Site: brandenburg
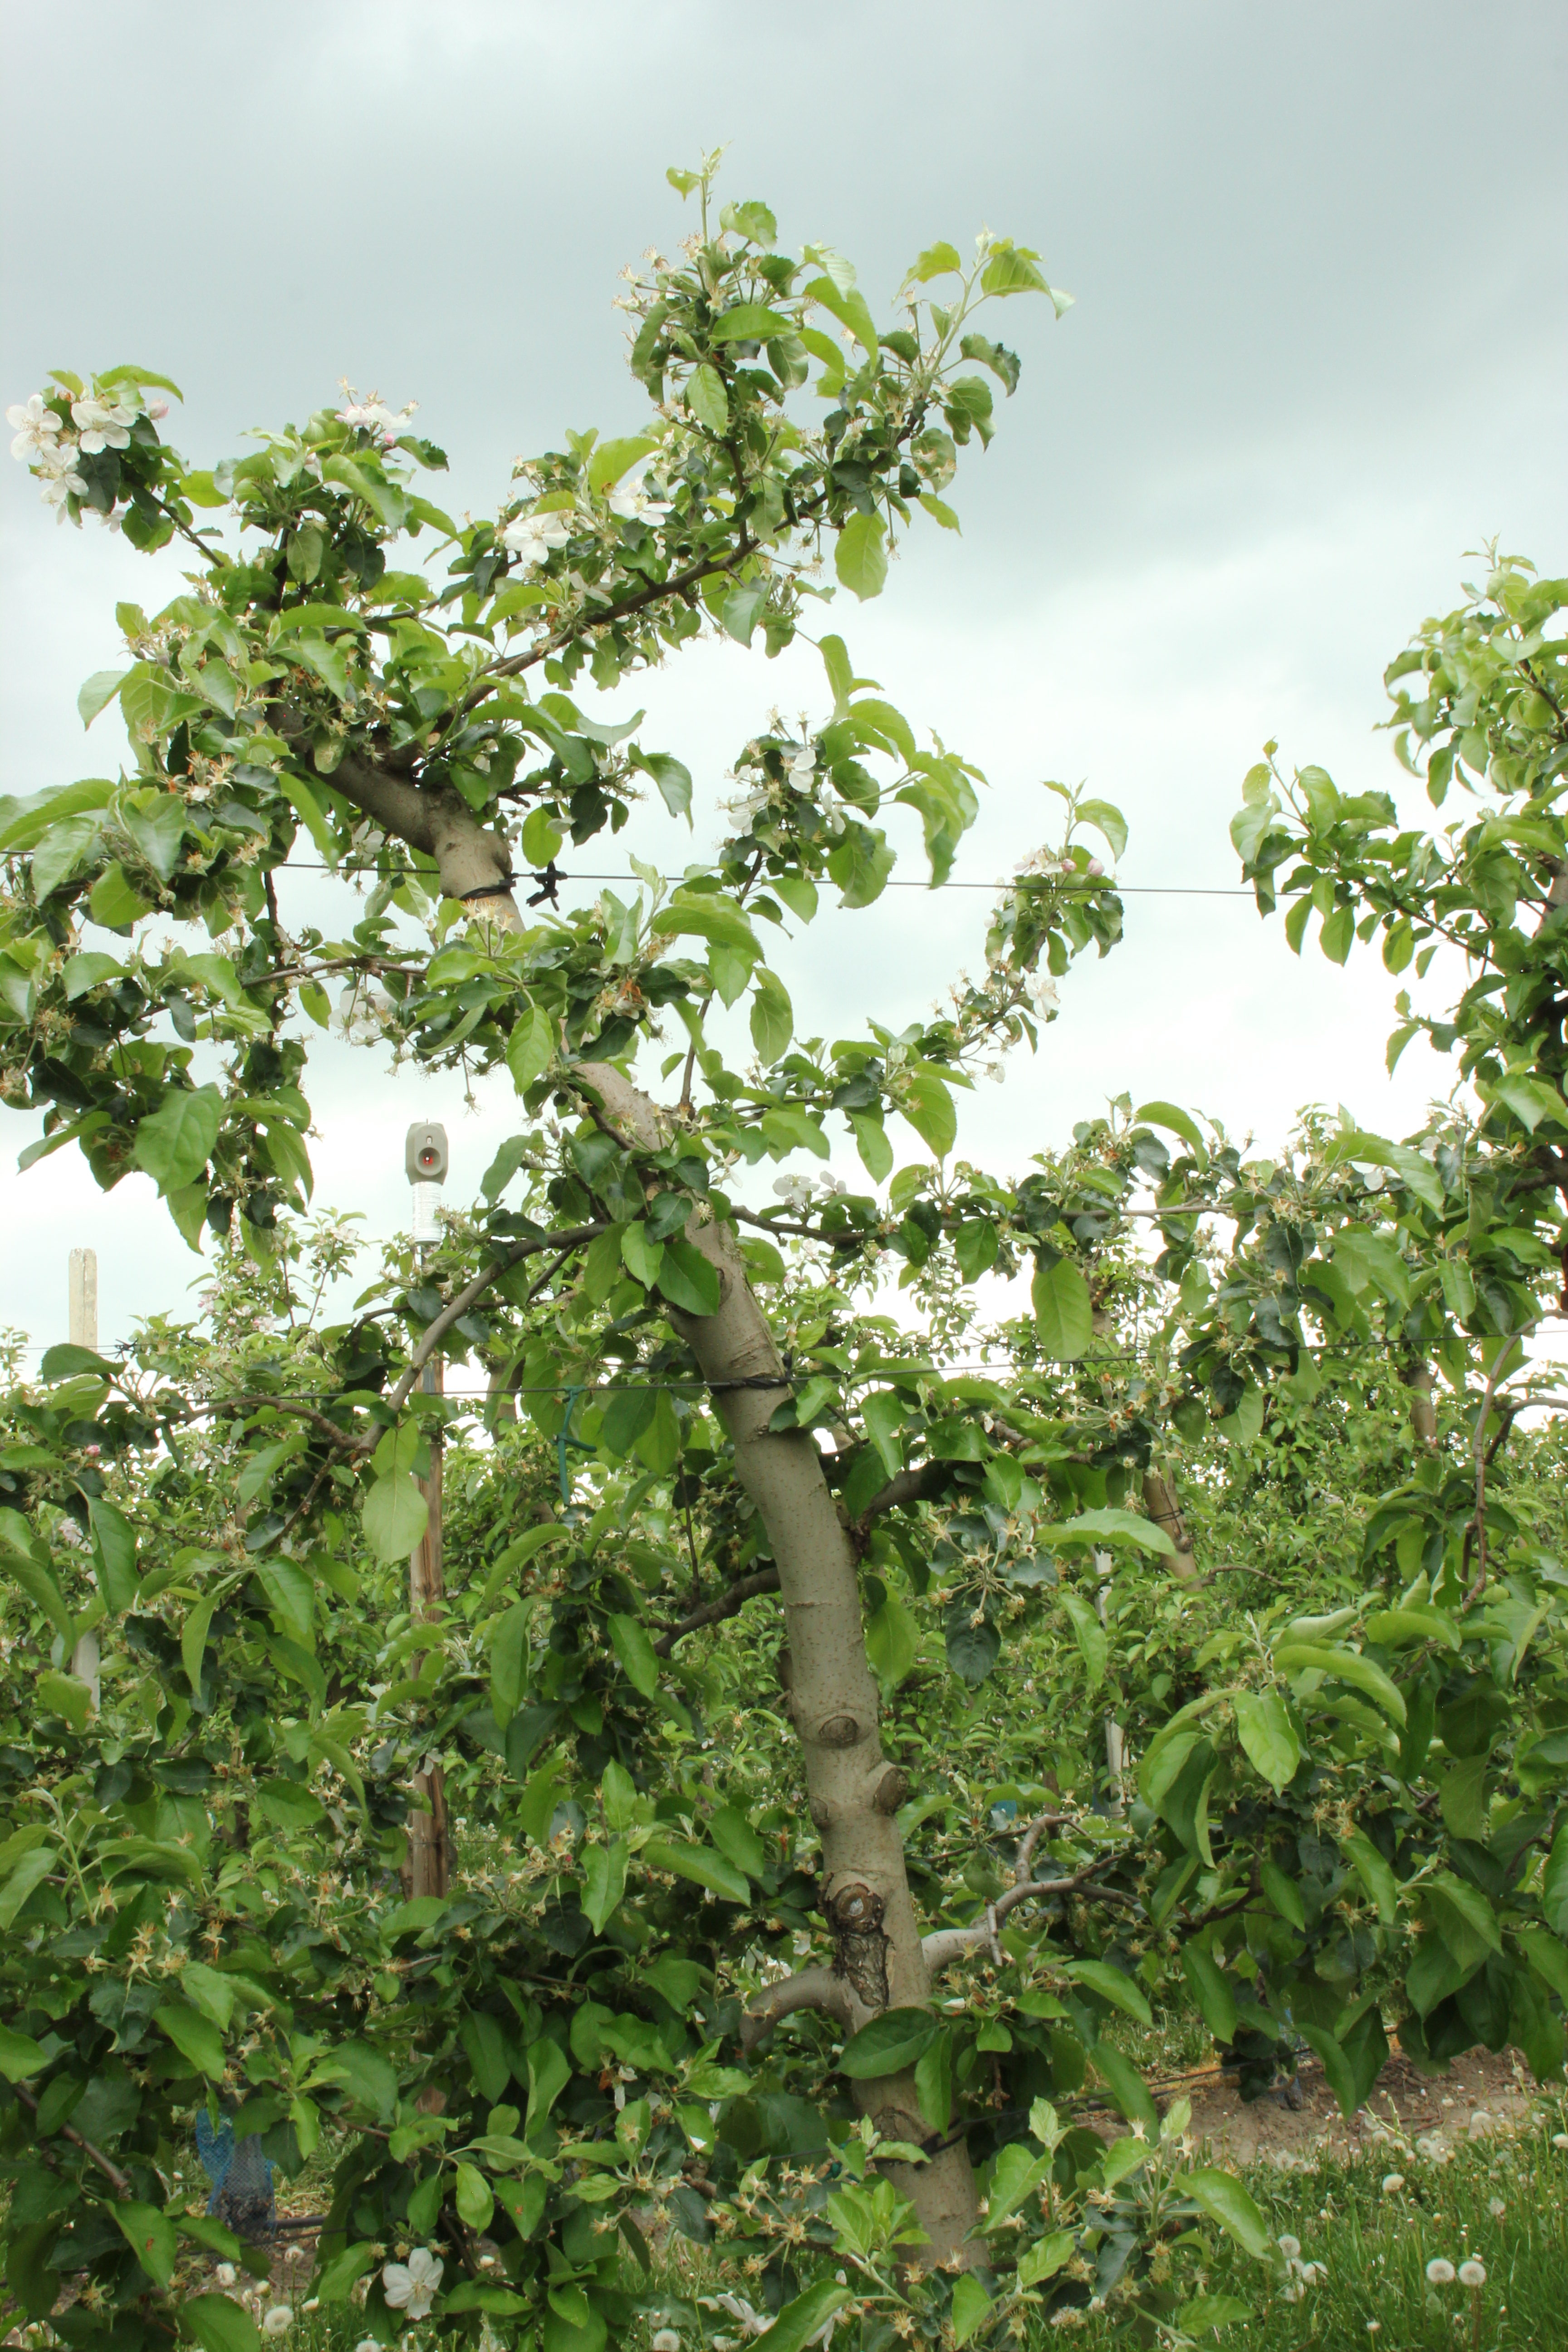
Growth stage (BBCH 67): Flowering